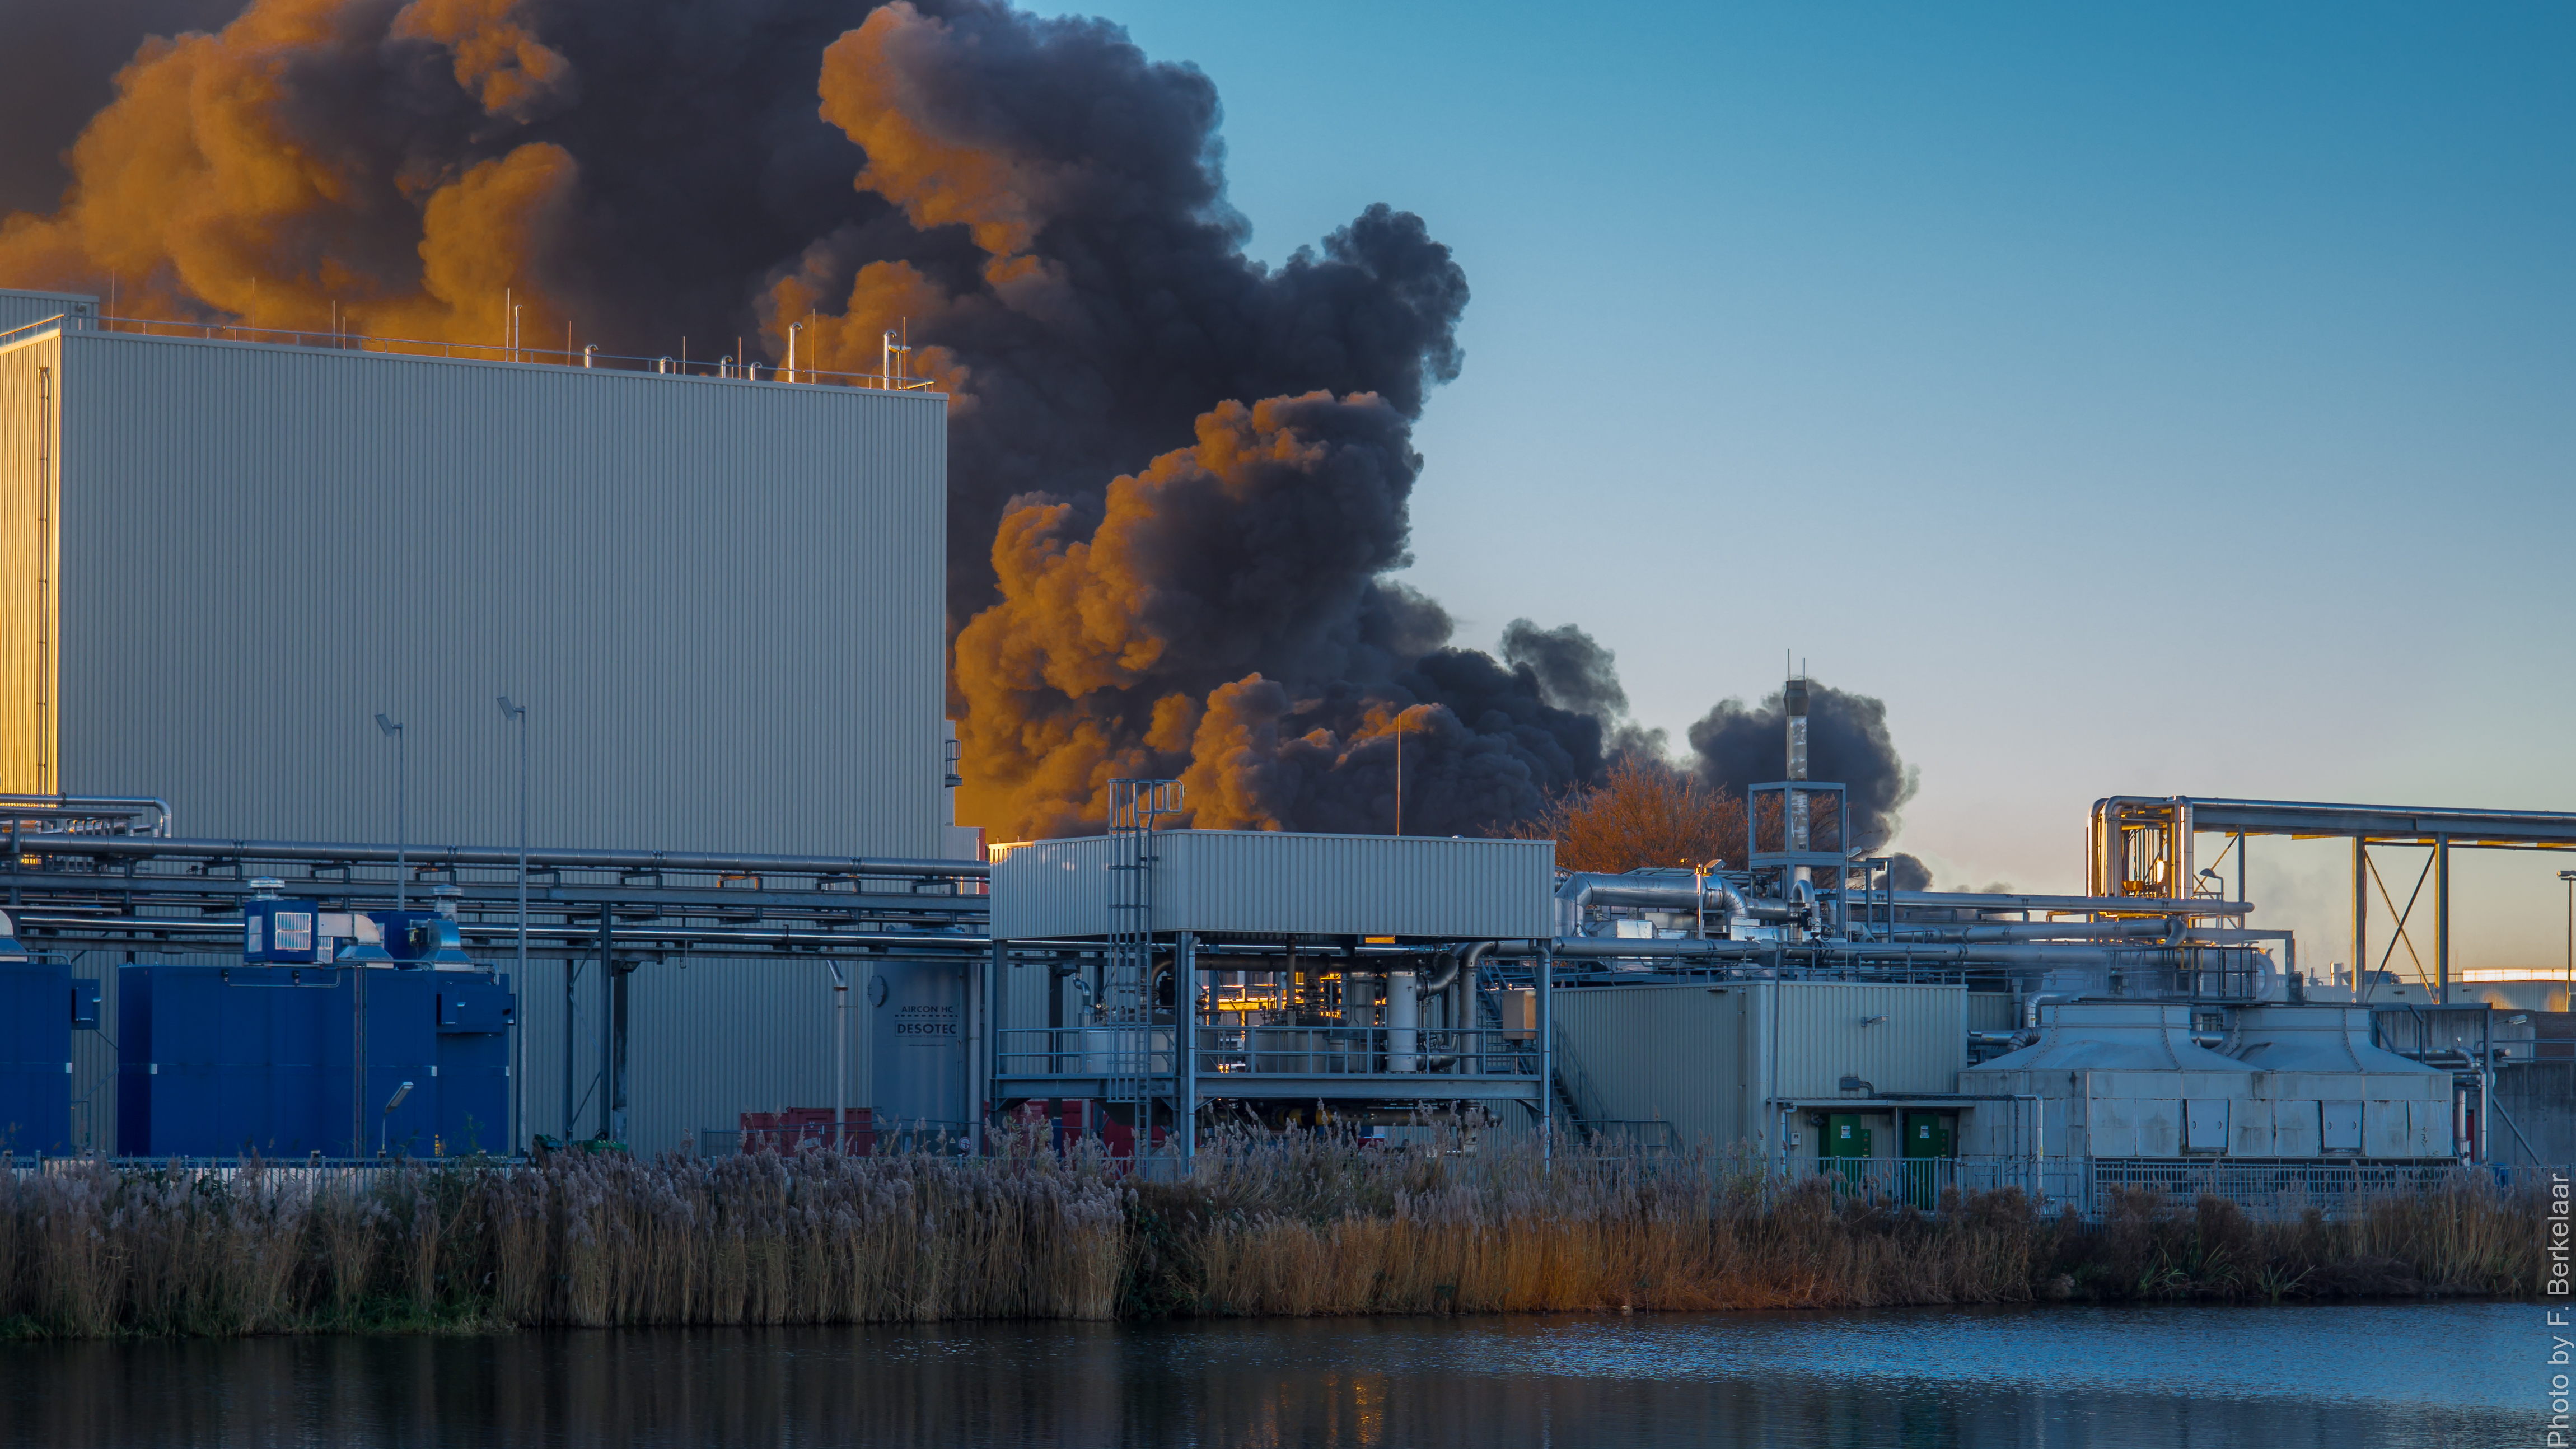
smoke, transport, reflection, vehicle, industry, energy, nederland, rook, nl, waalwijk, noordbrabant, fabrieksbrand, factoryfire, gwwpro, schutweg9, millieu, freight transport, power station, atmosphere of earth